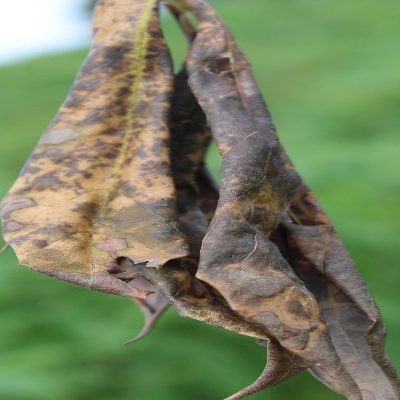
Crop: Cassava
Condition: bacterial blight